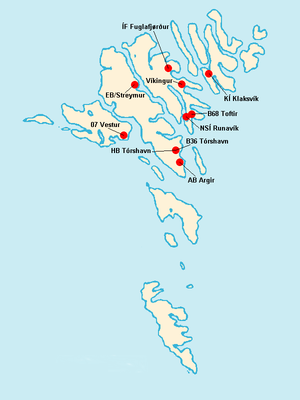
Répartition des clubs en Vodafonedeildin 2009.
La saison 2009 de Vodafonedeildin est la soixante-septième édition de la première division féroïenne.